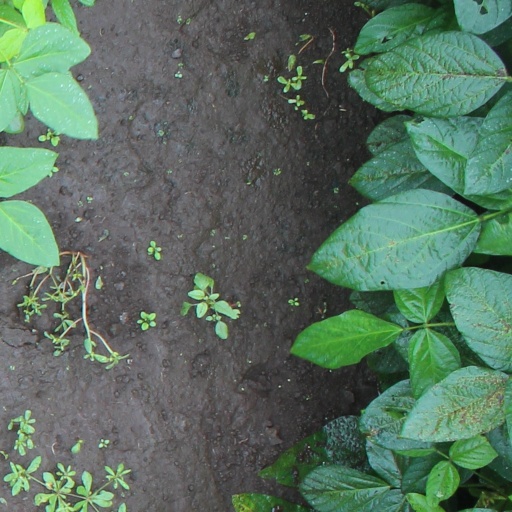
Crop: soybean